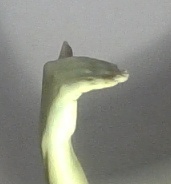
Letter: khaa